Eumasia

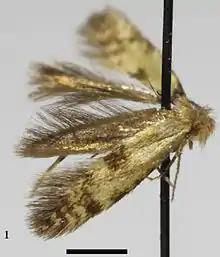
Eumasia crisostomella specimenf

Eumasia is a small genus of the bagworm moth family, Psychidae. Therein, it belongs to the tribe Apteronini of the subfamily Oiketicinae.